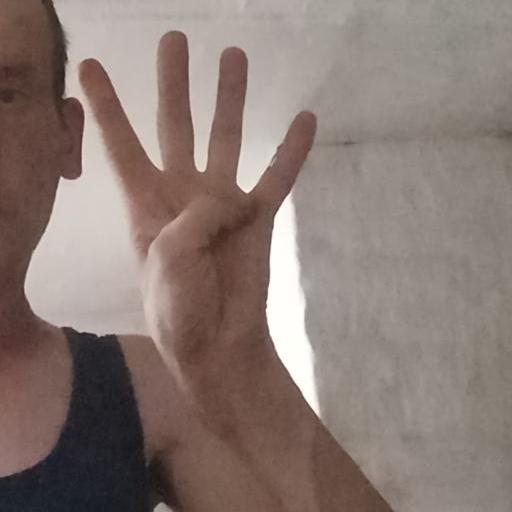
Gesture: four